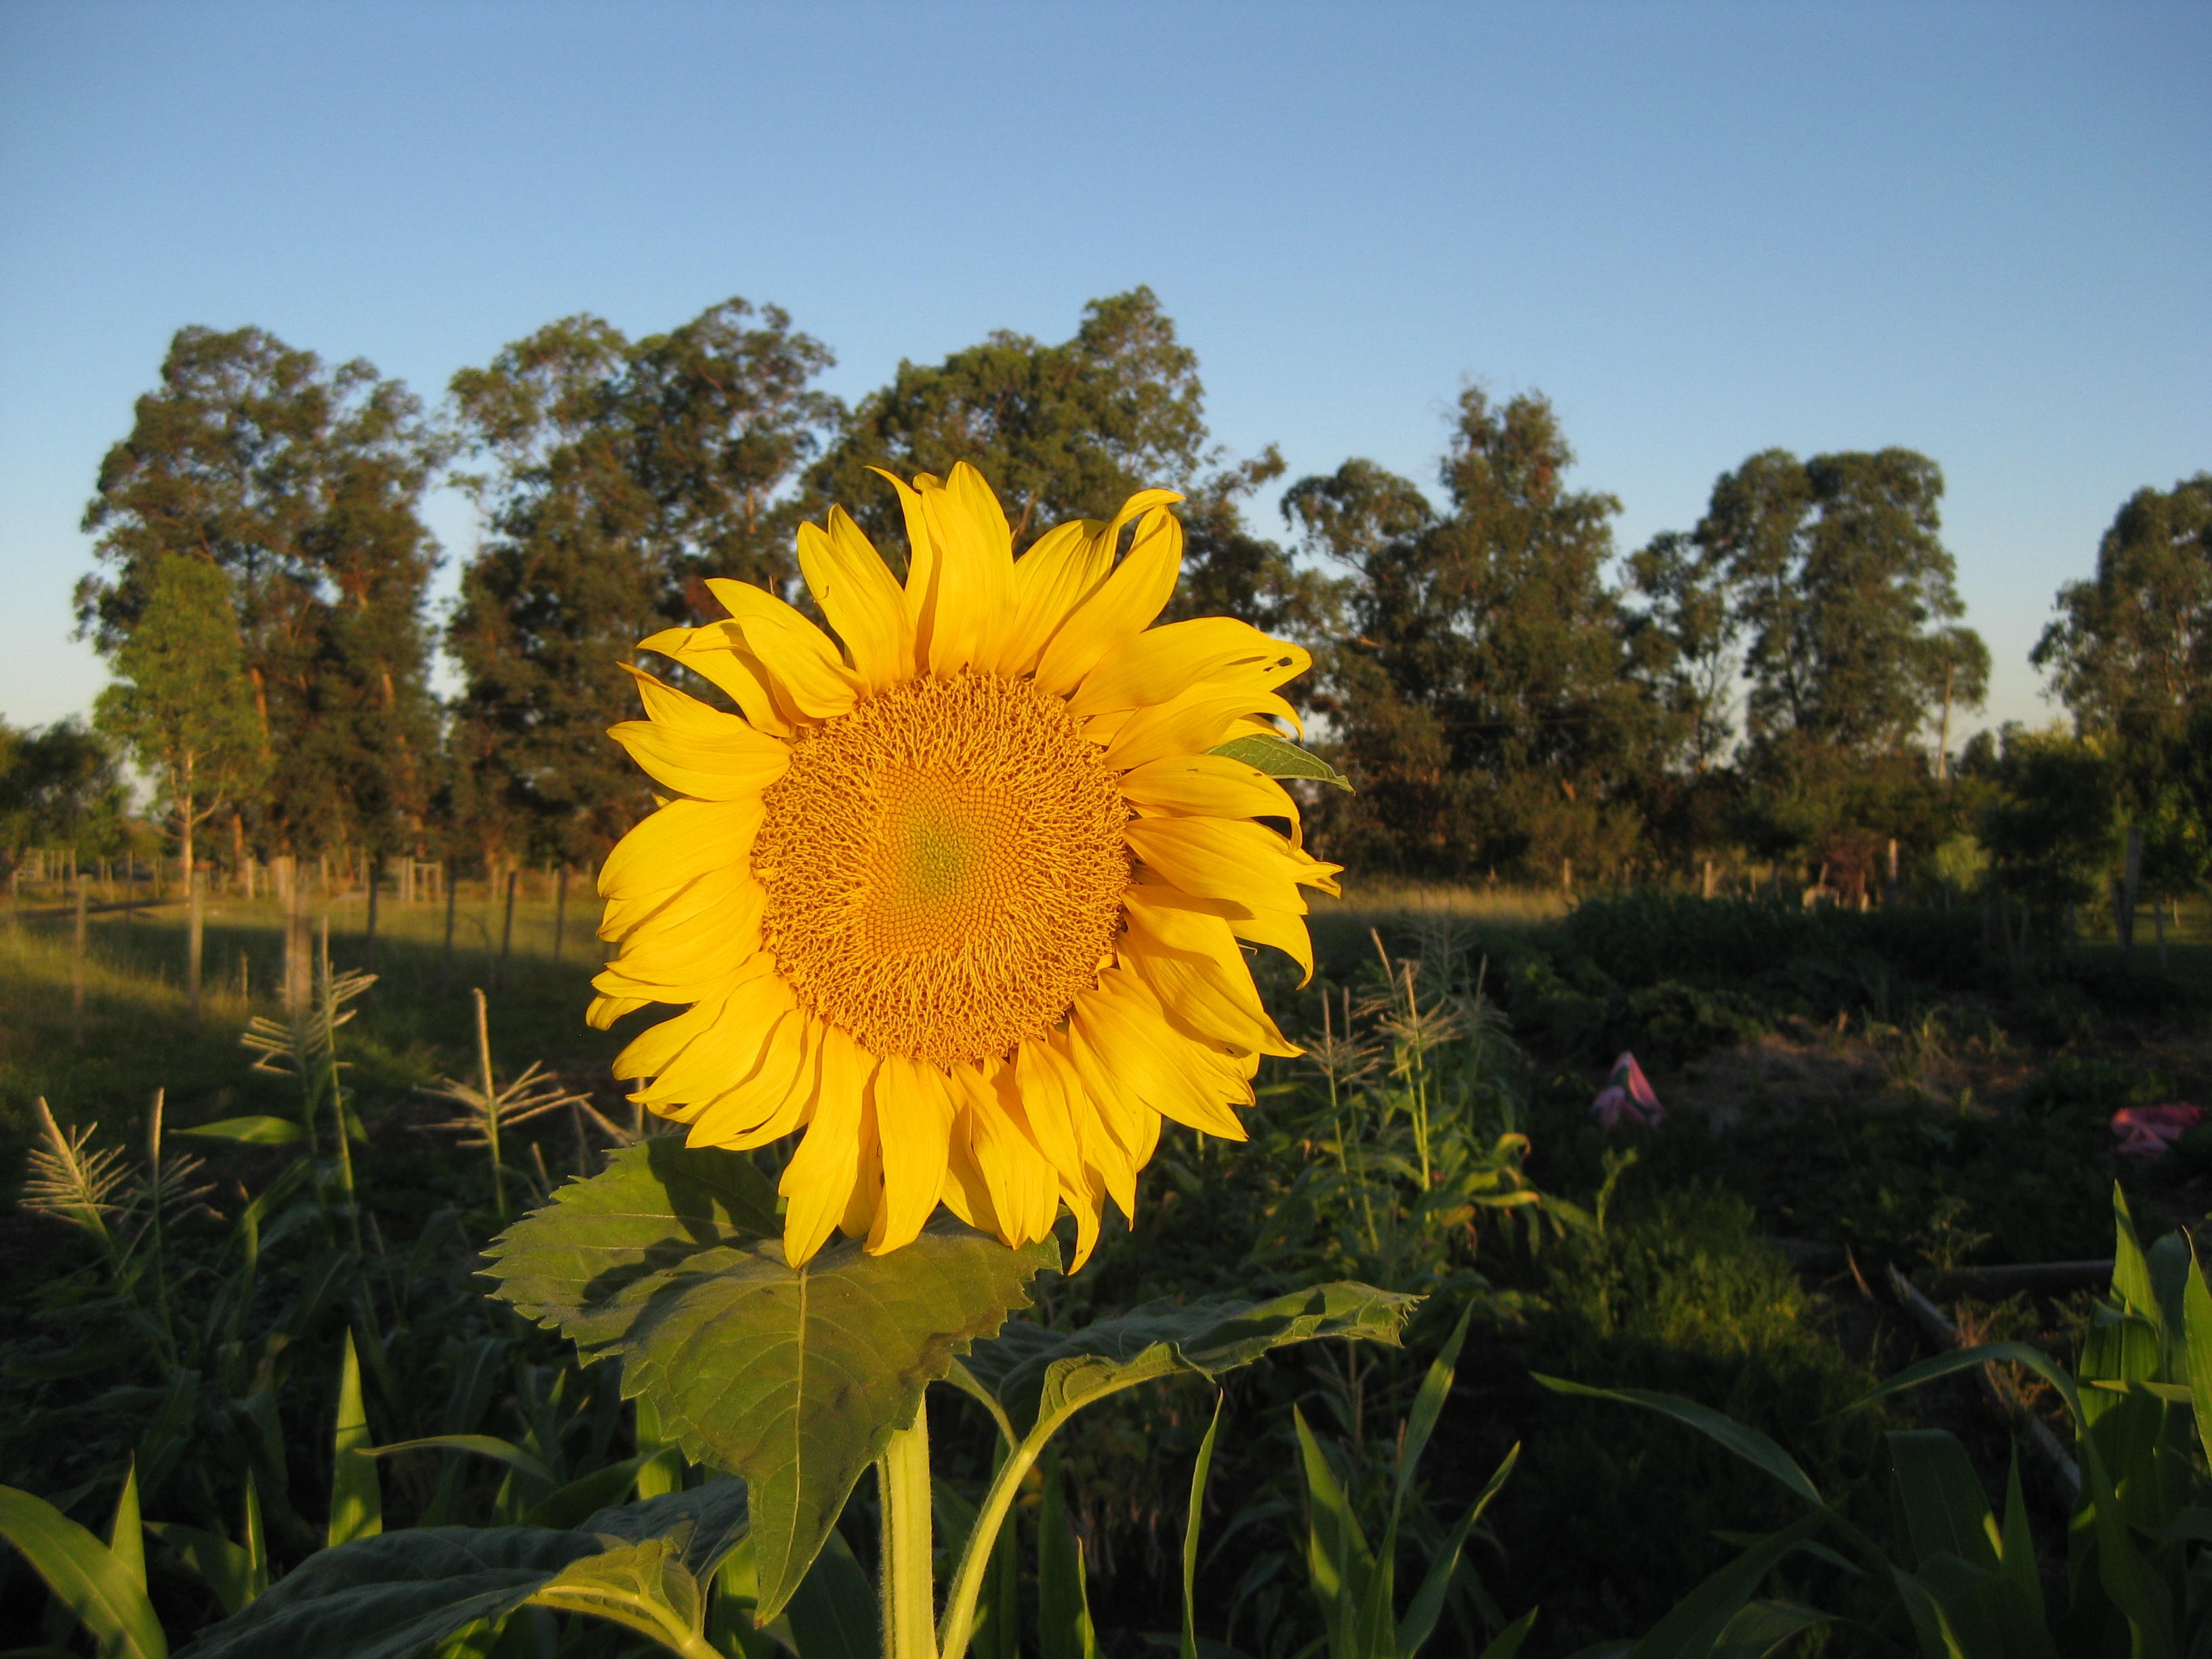
nature, outdoor, plant, field, meadow, prairie, sunlight, flower, summer, rural, botany, yellow, agriculture, flora, sunflower, vibrant, flowering plant, daisy family, asterales, land plant